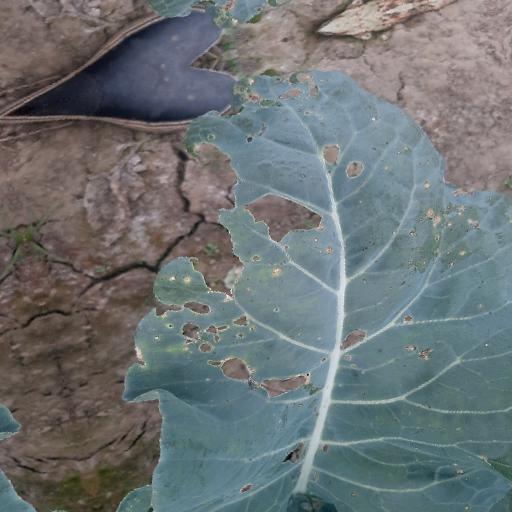
Label: Black Rot